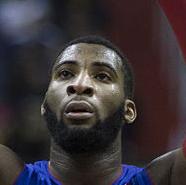
Age: 20